764 Naval Air Squadron

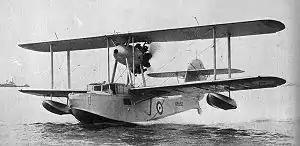
Supermarine Walrus of the type used by 746 NAS

764 Naval Air Squadron formed on the 8 April 1940, as an Advance Seaplane Training Squadron, at RNAS Lee-on-Solent (HMS "Daedalus"), situated near Lee-on-the-Solent in Hampshire. It was equipped with Supermarine Walrus amphibian aircraft, along with Fairey Seafox and Fairey Swordfish floatplanes. When the trainees had passed the conversion course at Lee-on Solent they boarded the seaplane carrier, HMS "Pegasus", for catapult training.